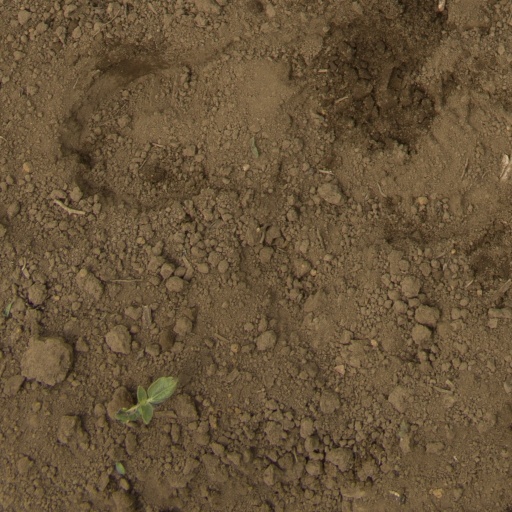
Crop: Jerusalem artichoke